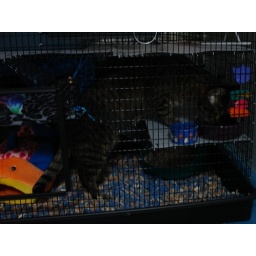
Another shot of the kitty standing in the rats' cage